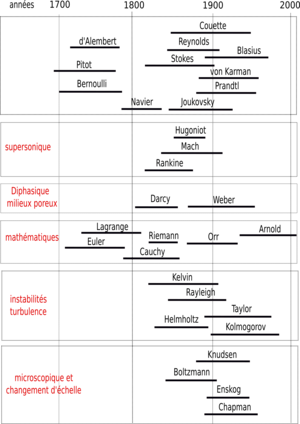
Histoire de la mécanique des fluides
L'histoire de la mécanique des fluides retrace l'histoire des connaissances dans ce domaine depuis l'antiquité.